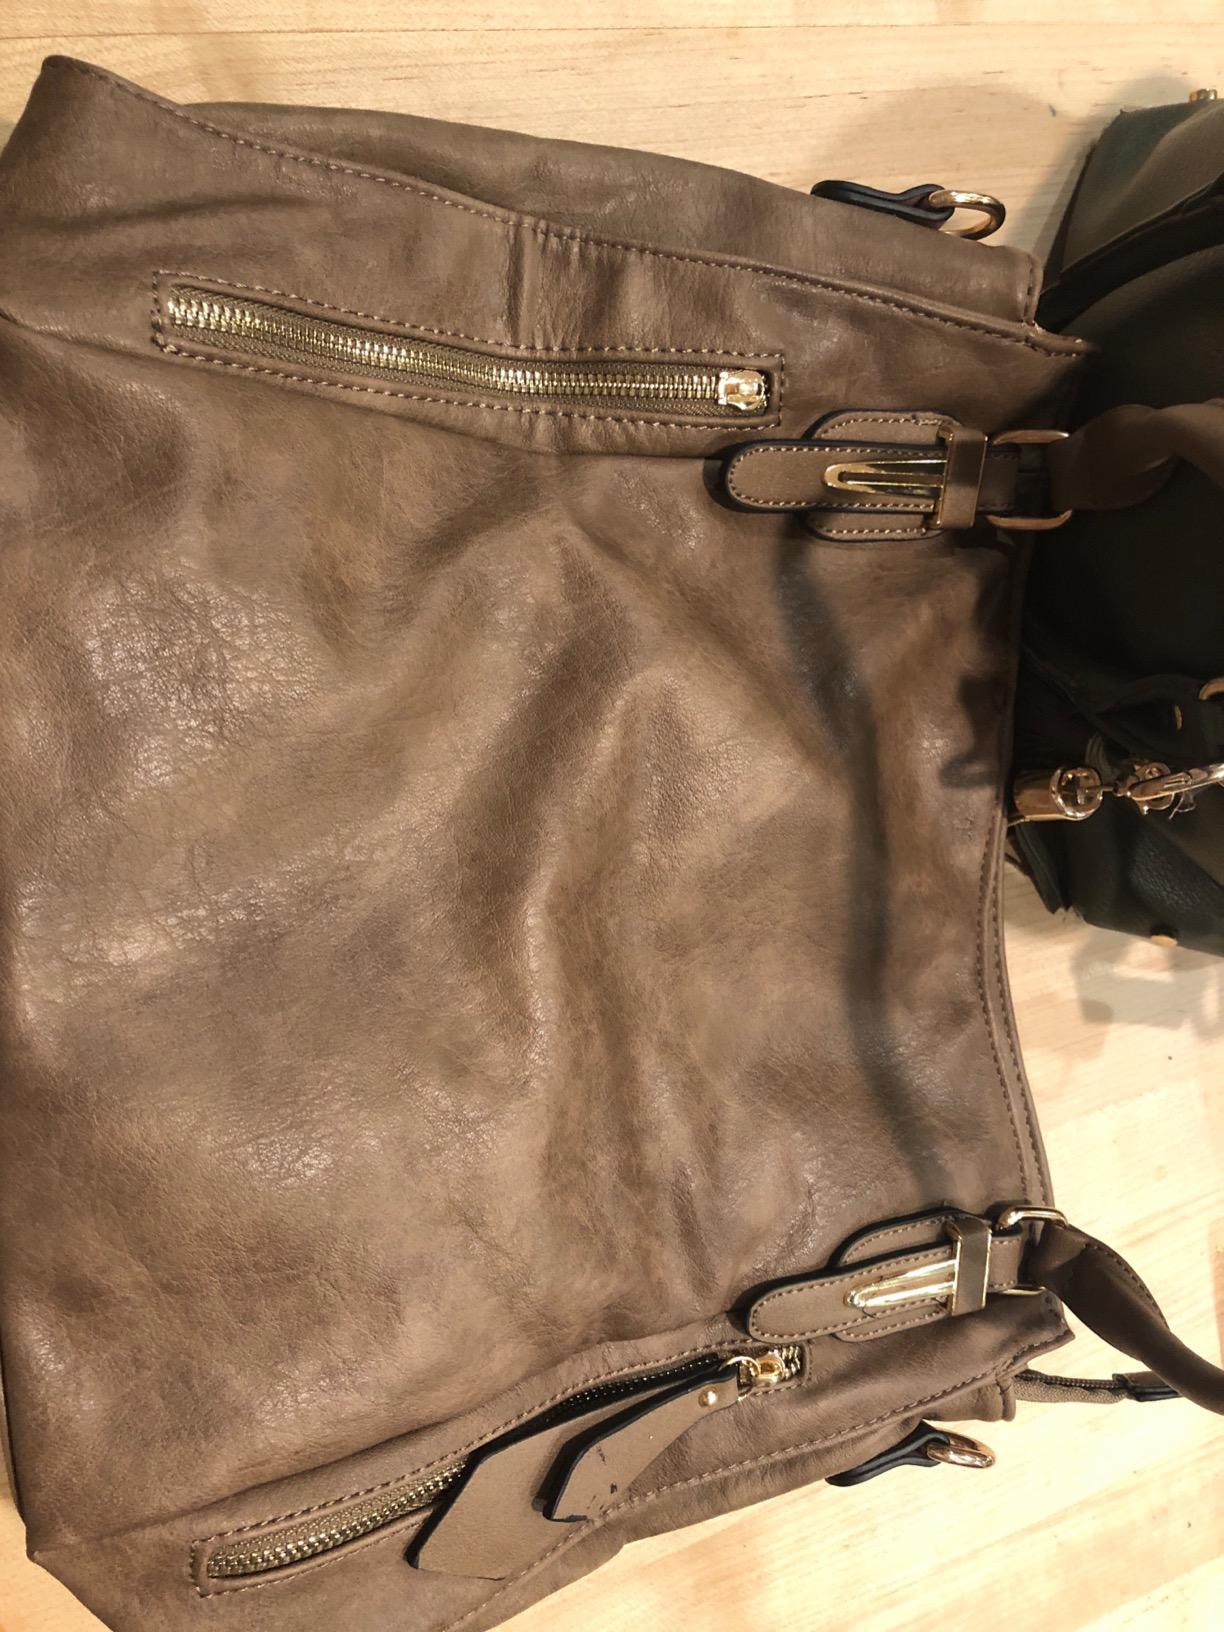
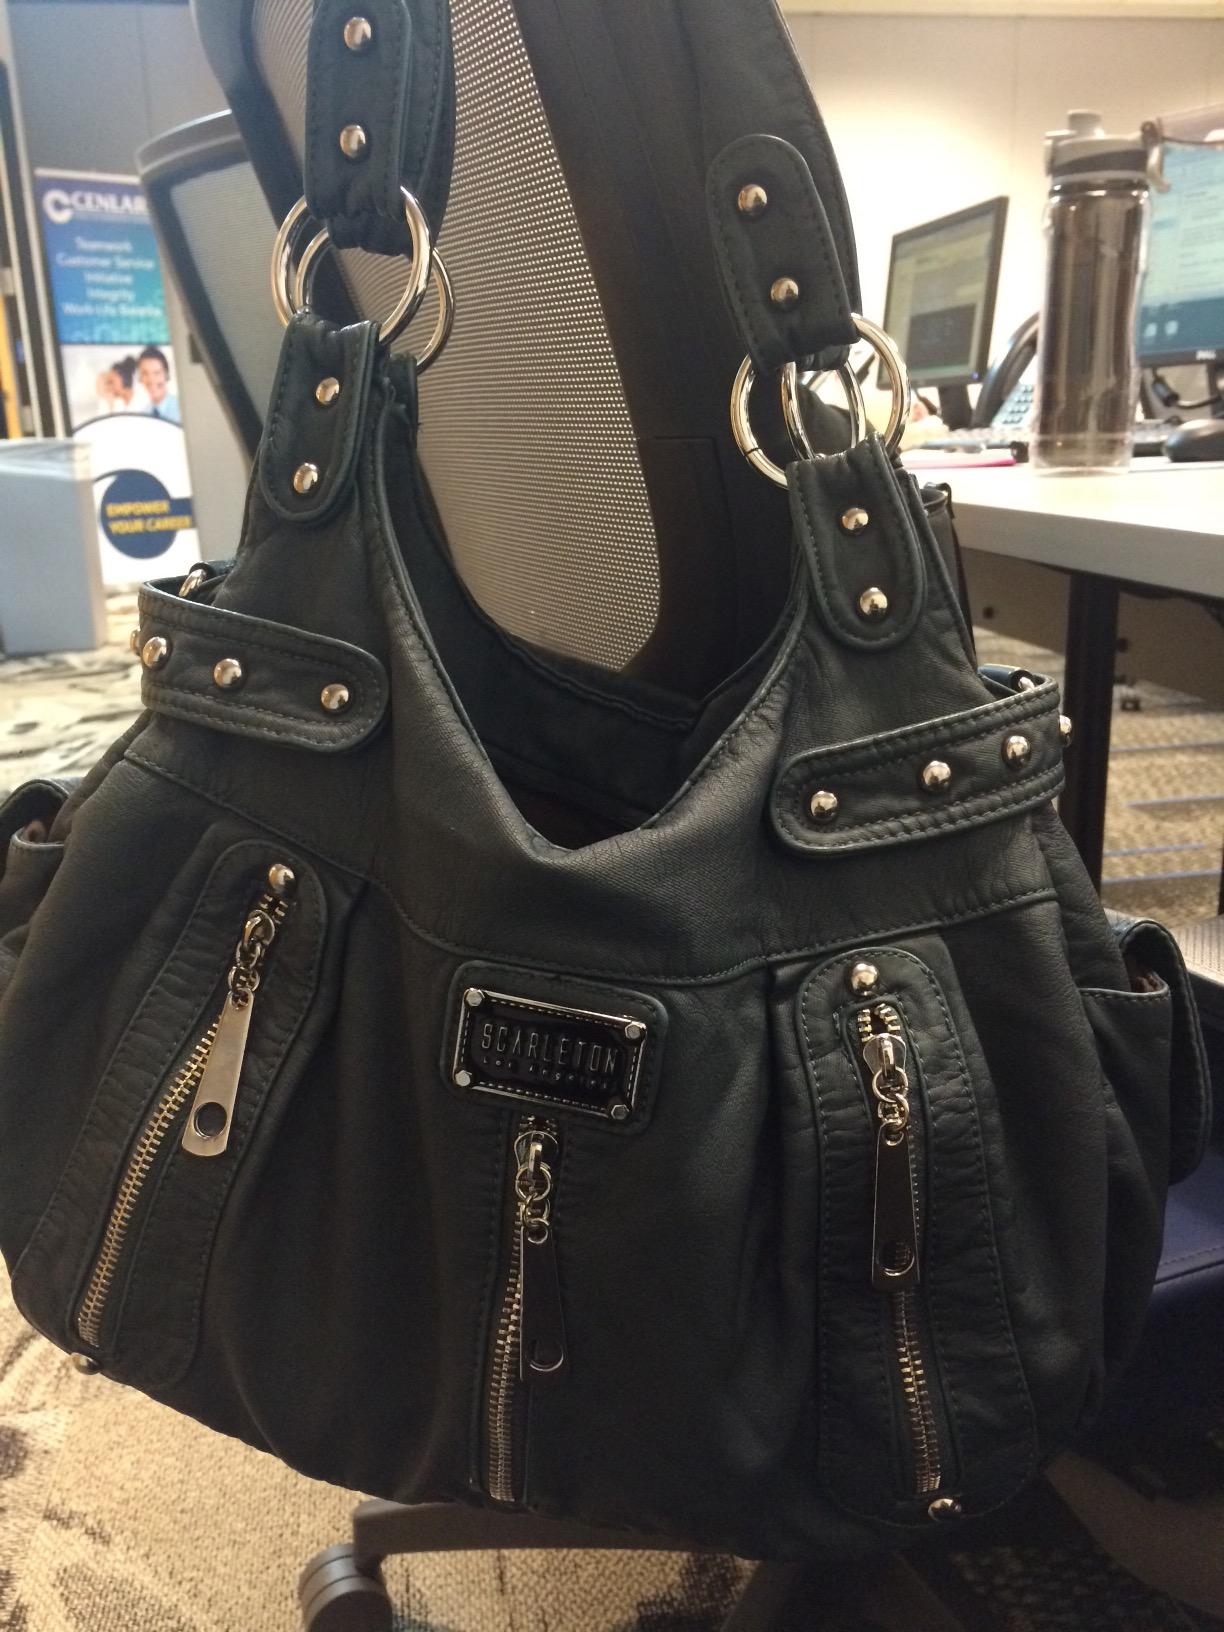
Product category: accessories_handbag
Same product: no